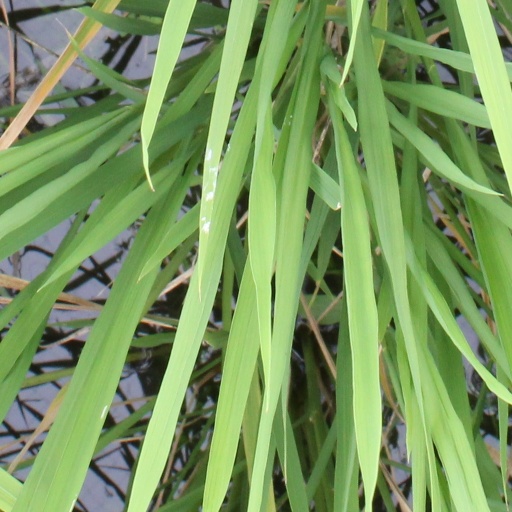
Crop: rice